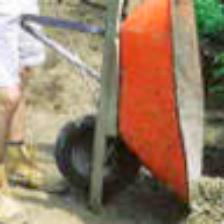
Label: NonHuman